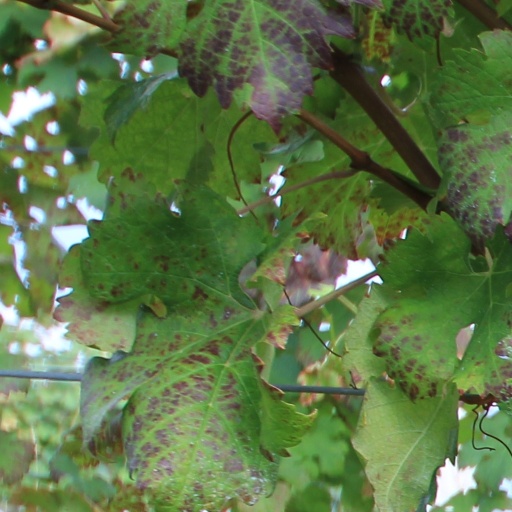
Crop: grape